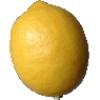
Label: Lemon 1